Westinghouse Electric Corporation

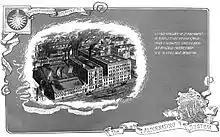
1888 Westinghouse brochure advertising their "Alternating" system

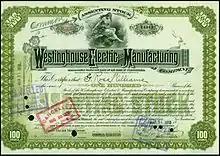
Share of the Westinghouse Electric and Manufacturing Company, issued March 31, 1910

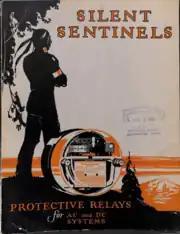
1924 book on protective relays for AC and DC electrical systems by the company

Westinghouse established subsidiary companies in several countries including British Westinghouse and Società Italiana Westinghouse in Vado Ligure, Italy. British Westinghouse became a subsidiary of Metropolitan-Vickers in 1919 and the Italian Westinghouse factory was taken over by Tecnomasio in 1921.